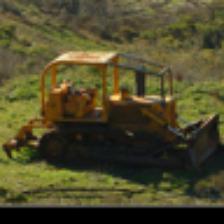
Label: NonHuman